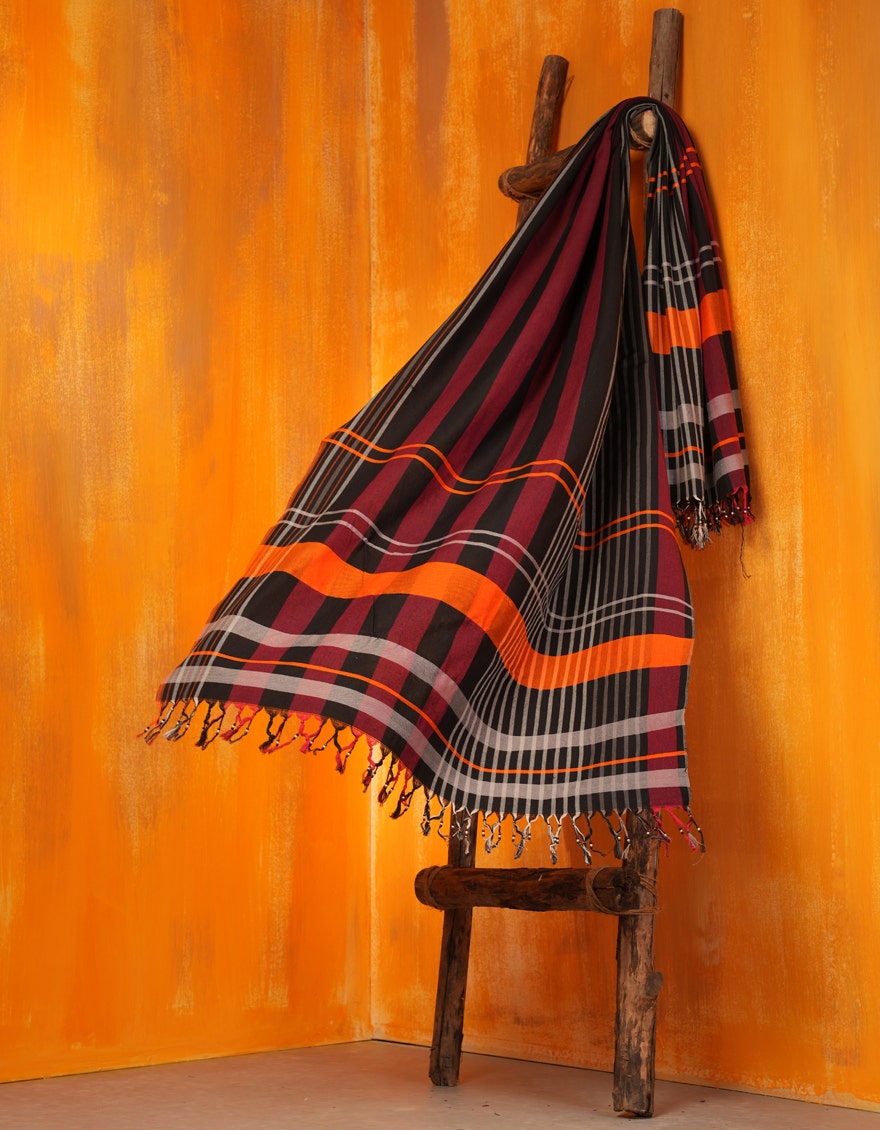
black orange kerala cotton blanket